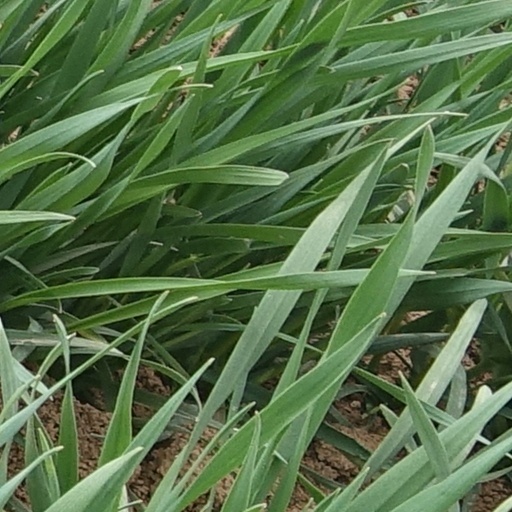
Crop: wheat